Kościerzyna

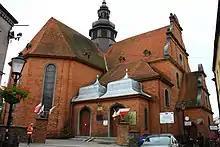
Holy Trinity church

After the invasion of Poland, which started World War II, between 1939 and 1945, it was occupied by Nazi Germany. Poles were subjected to persecution, murders, deportations to Nazi concentration camps, and expulsions (see "Nazi crimes against the Polish nation").